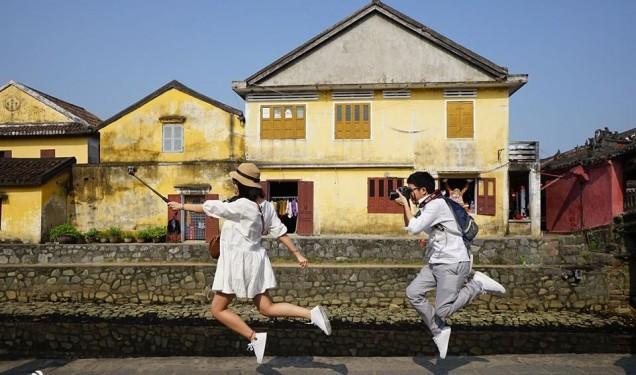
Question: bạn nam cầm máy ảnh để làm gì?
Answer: để chụp hình cho bạn nữ